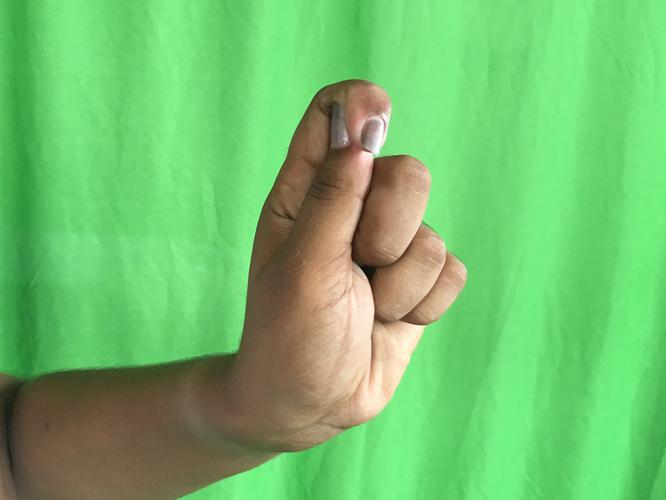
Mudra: Kapith
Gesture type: single_hand